Neutral Ground (Louisiana)

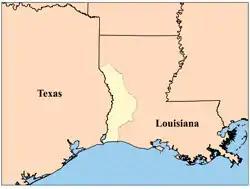
The Neutral Ground

The Neutral Ground (also known as the Neutral Strip, the Neutral Territory, and the No Man's Land of Louisiana; sometimes anachronistically referred to as the Sabine Free State) was a disputed area between Spanish Texas and the United States' newly acquired Louisiana Purchase. Local officers of Spain and the United States agreed to leave the Neutral Ground temporarily outside the jurisdiction of either country. The area, now in western Louisiana, had neutral status from 1806 to 1821.